Mysterious Incredible Terminator

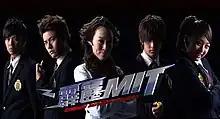
Promotional poster

Mysterious Incredible Terminator (aka "The Clue Collector") is a 2008 Taiwanese television series starring Aaron Yan, Gui Gui, Alien Huang and Christine Fan. It was produced by Three Giant Productions (三匠影視有限公司).